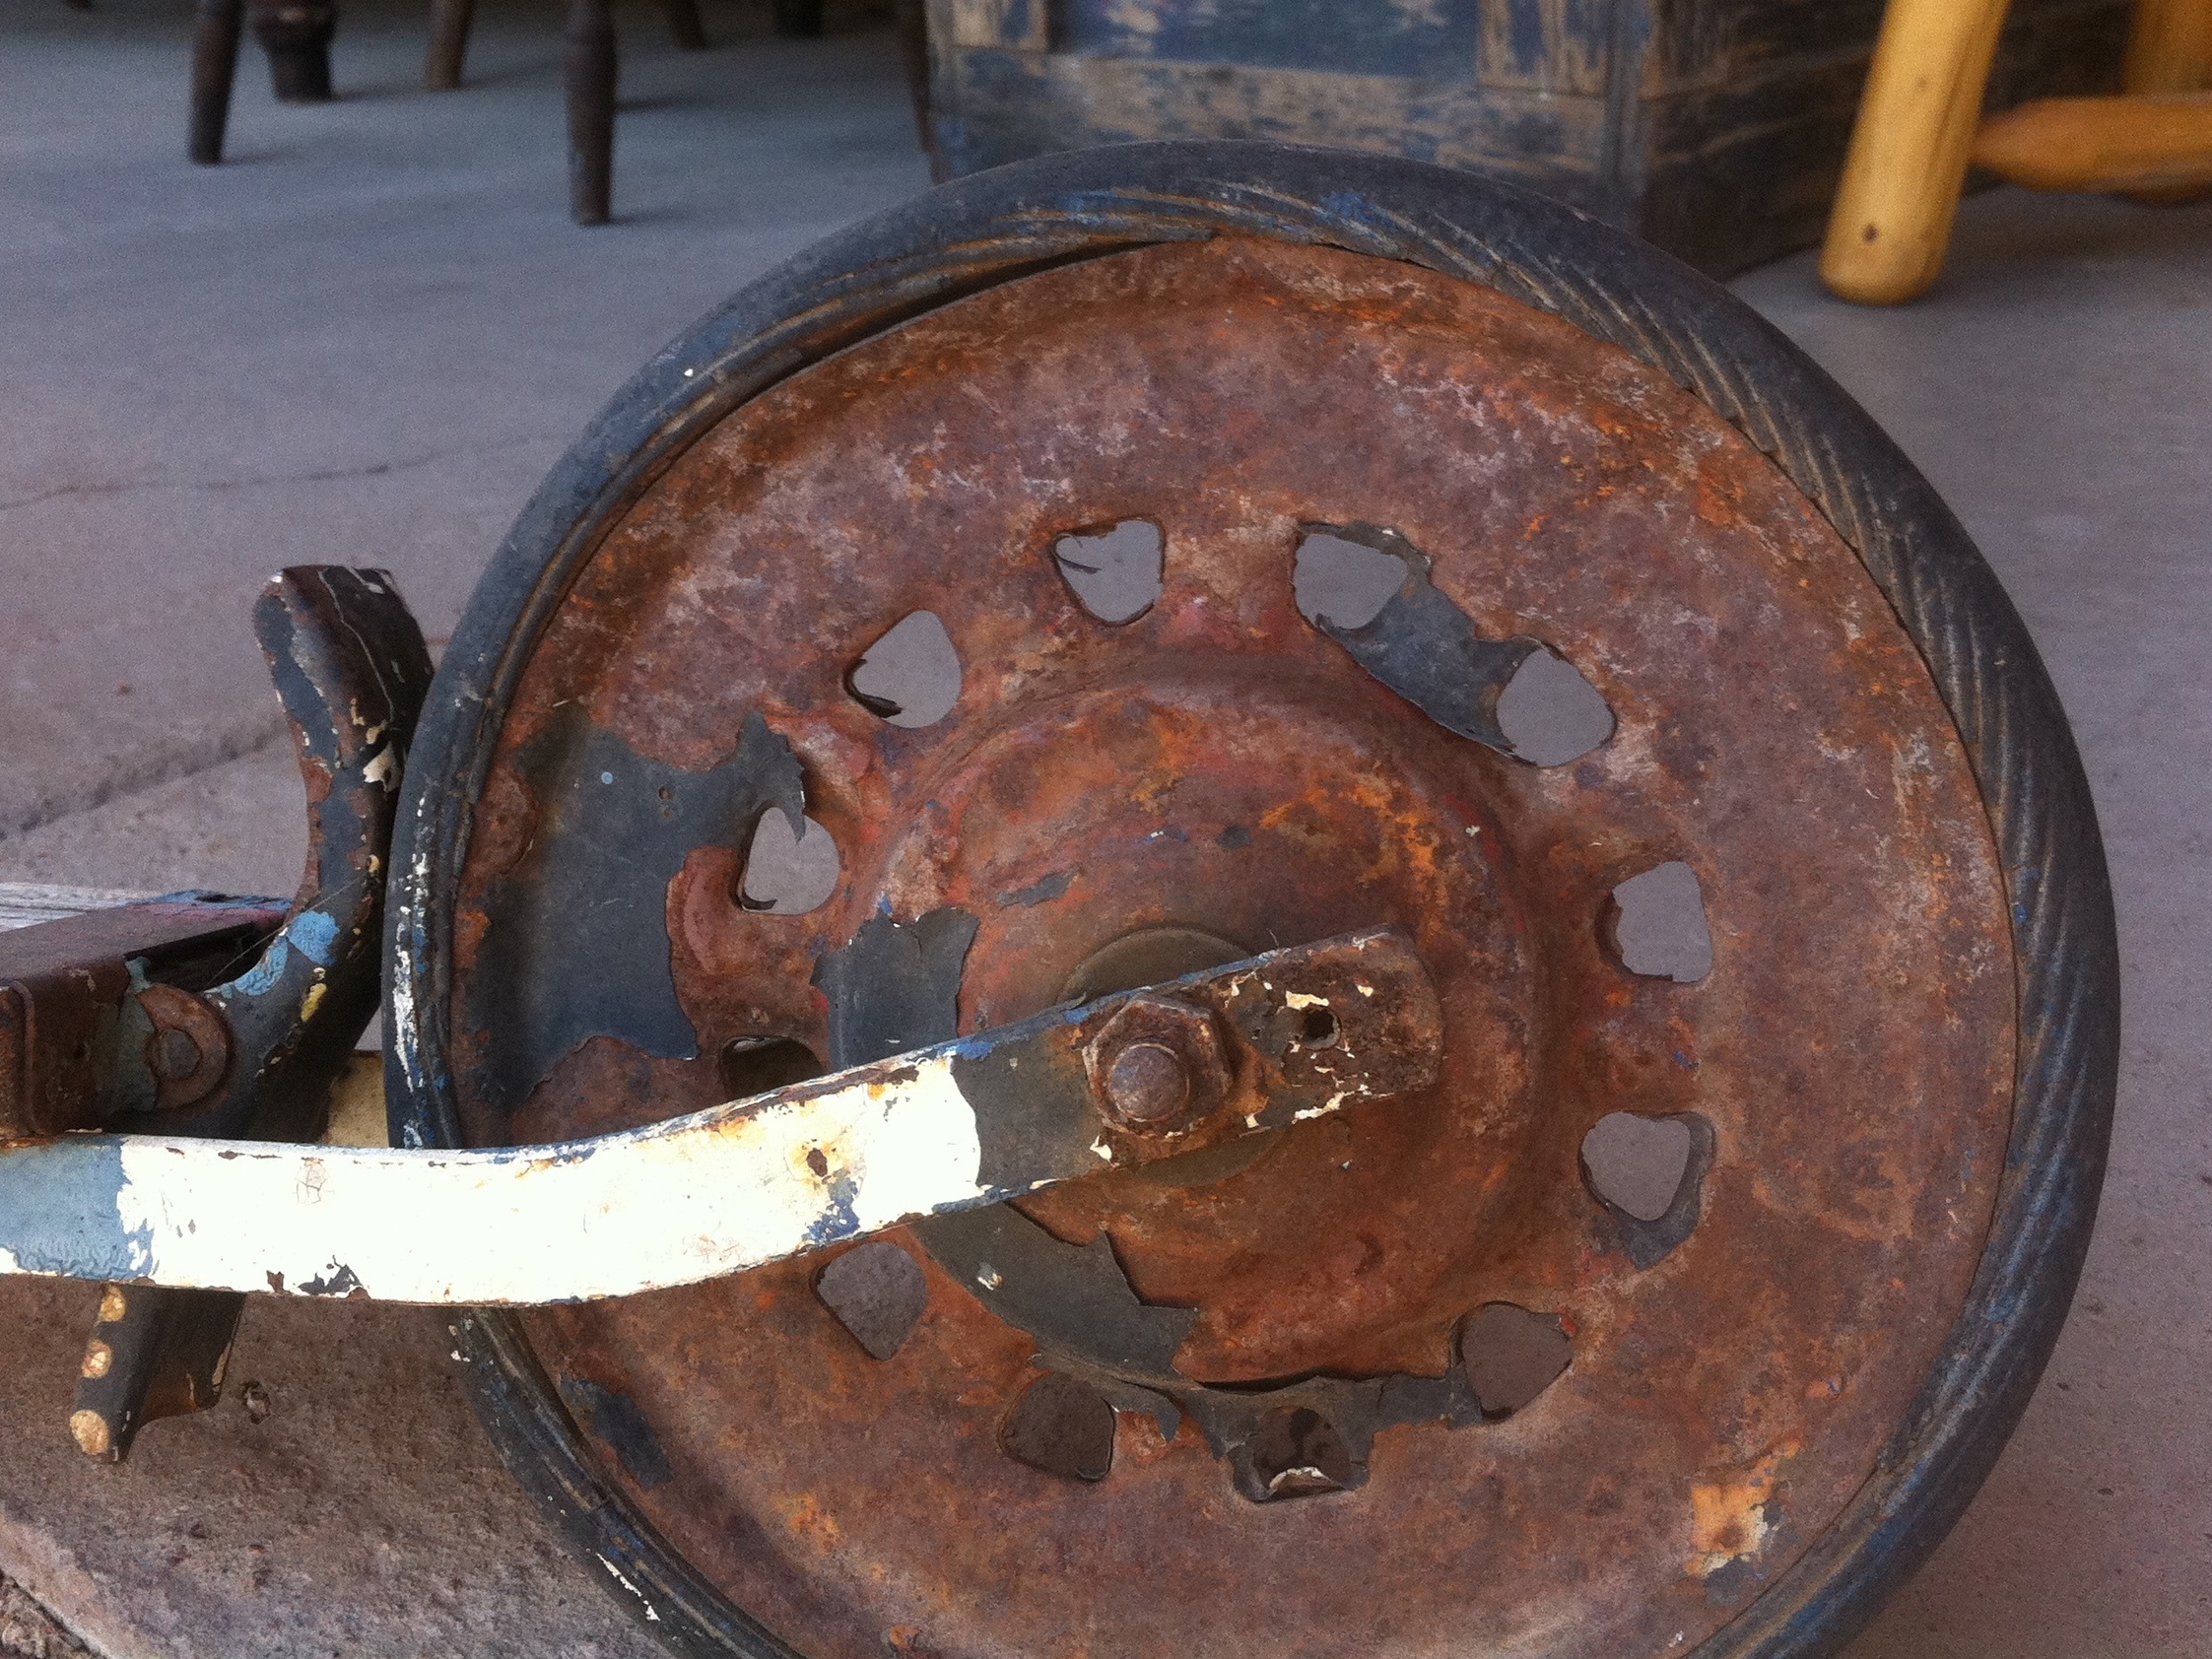
wheel, rust, iron, man made object